Hamilton Holt

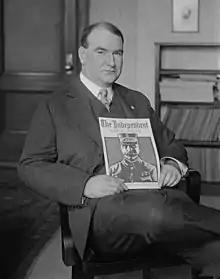
Hamilton Holt with a copy of "The Independent"

Hamilton Holt (August 18, 1872 – April 26, 1951) was an American educator, editor, author and politician. He was President of Rollins College 1925 to 1949.